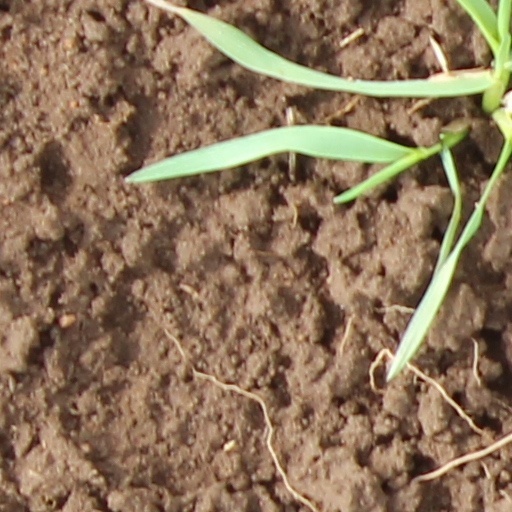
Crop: wheat